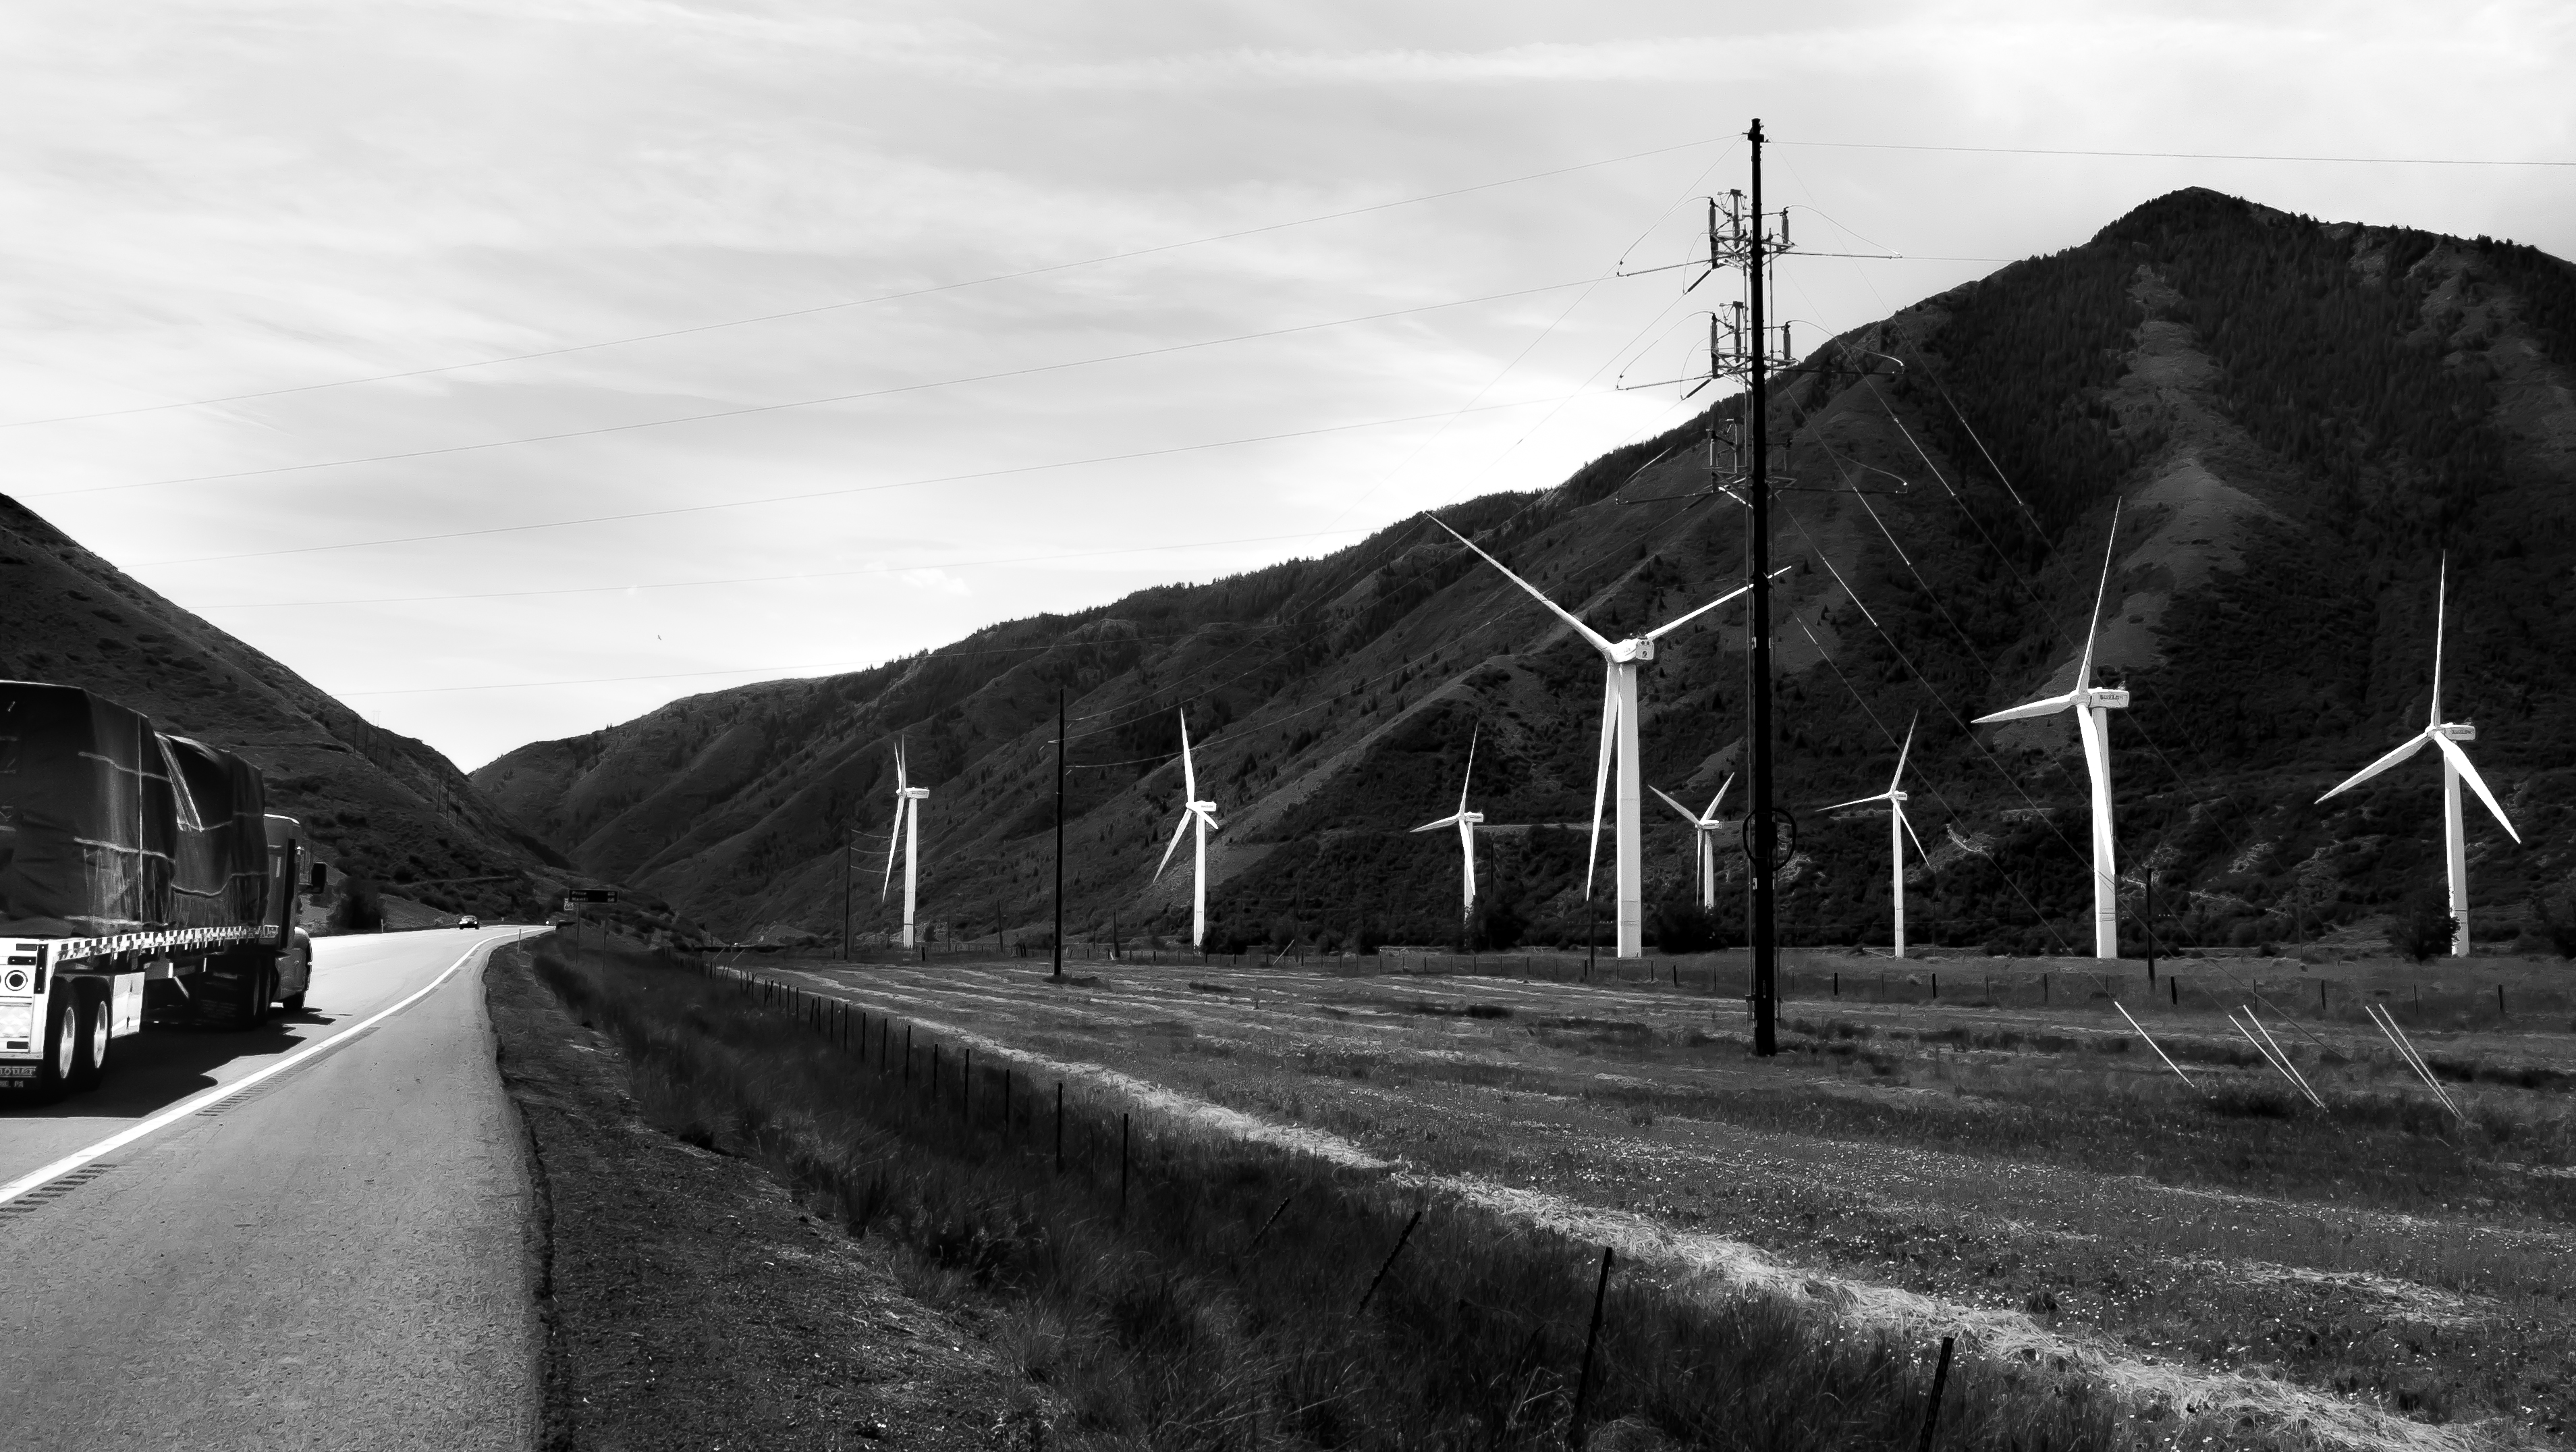
landscape, mountain, black and white, road, white, street, car, desert, lake, windmill, wind, travel, freeway, transport, truck, drive, salt, black, monochrome, trip, turbine, west, mill, american, infrastructure, utah, western, 15, interstate, rural area, monochrome photography